Mara Lopez

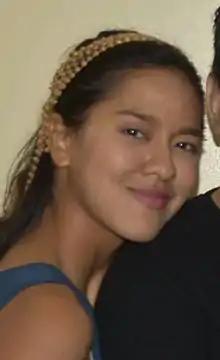
Lopez in July 2017

Mara Isabella Yokohama (born May 20, 1991), known professionally as Mara Lopez, is a Filipino actress. She is a member of Star Magic Batch 13.